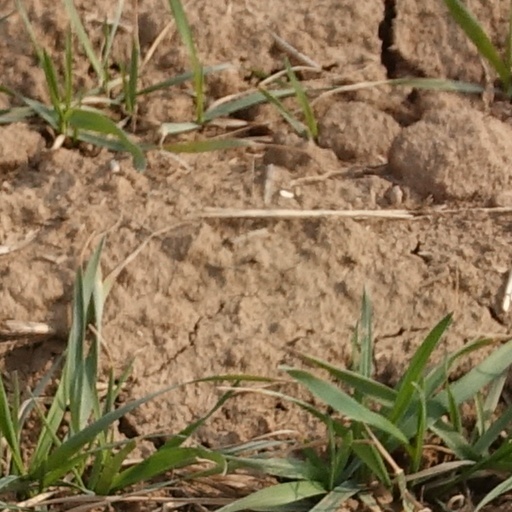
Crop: wheat